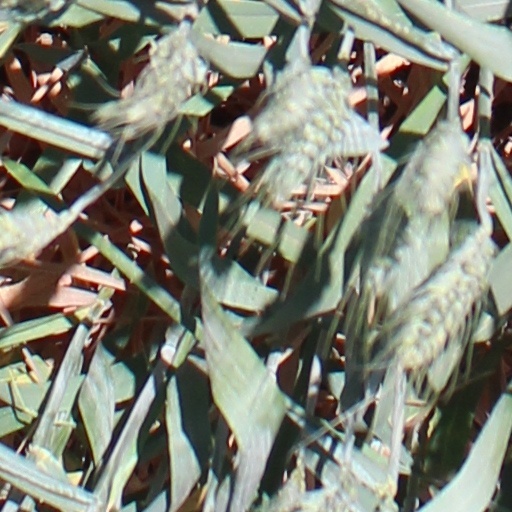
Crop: wheat